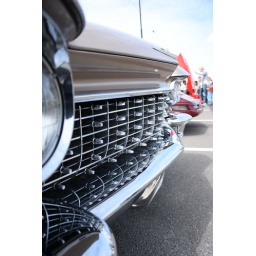
Sunset Boulevard 2009 in Hoek van Holland - US car meeting